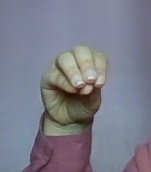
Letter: ha